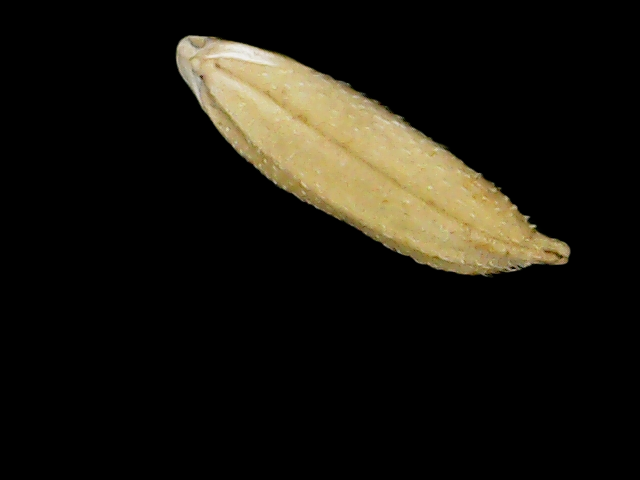
Rice variety: Binadhan11